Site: brandenburg
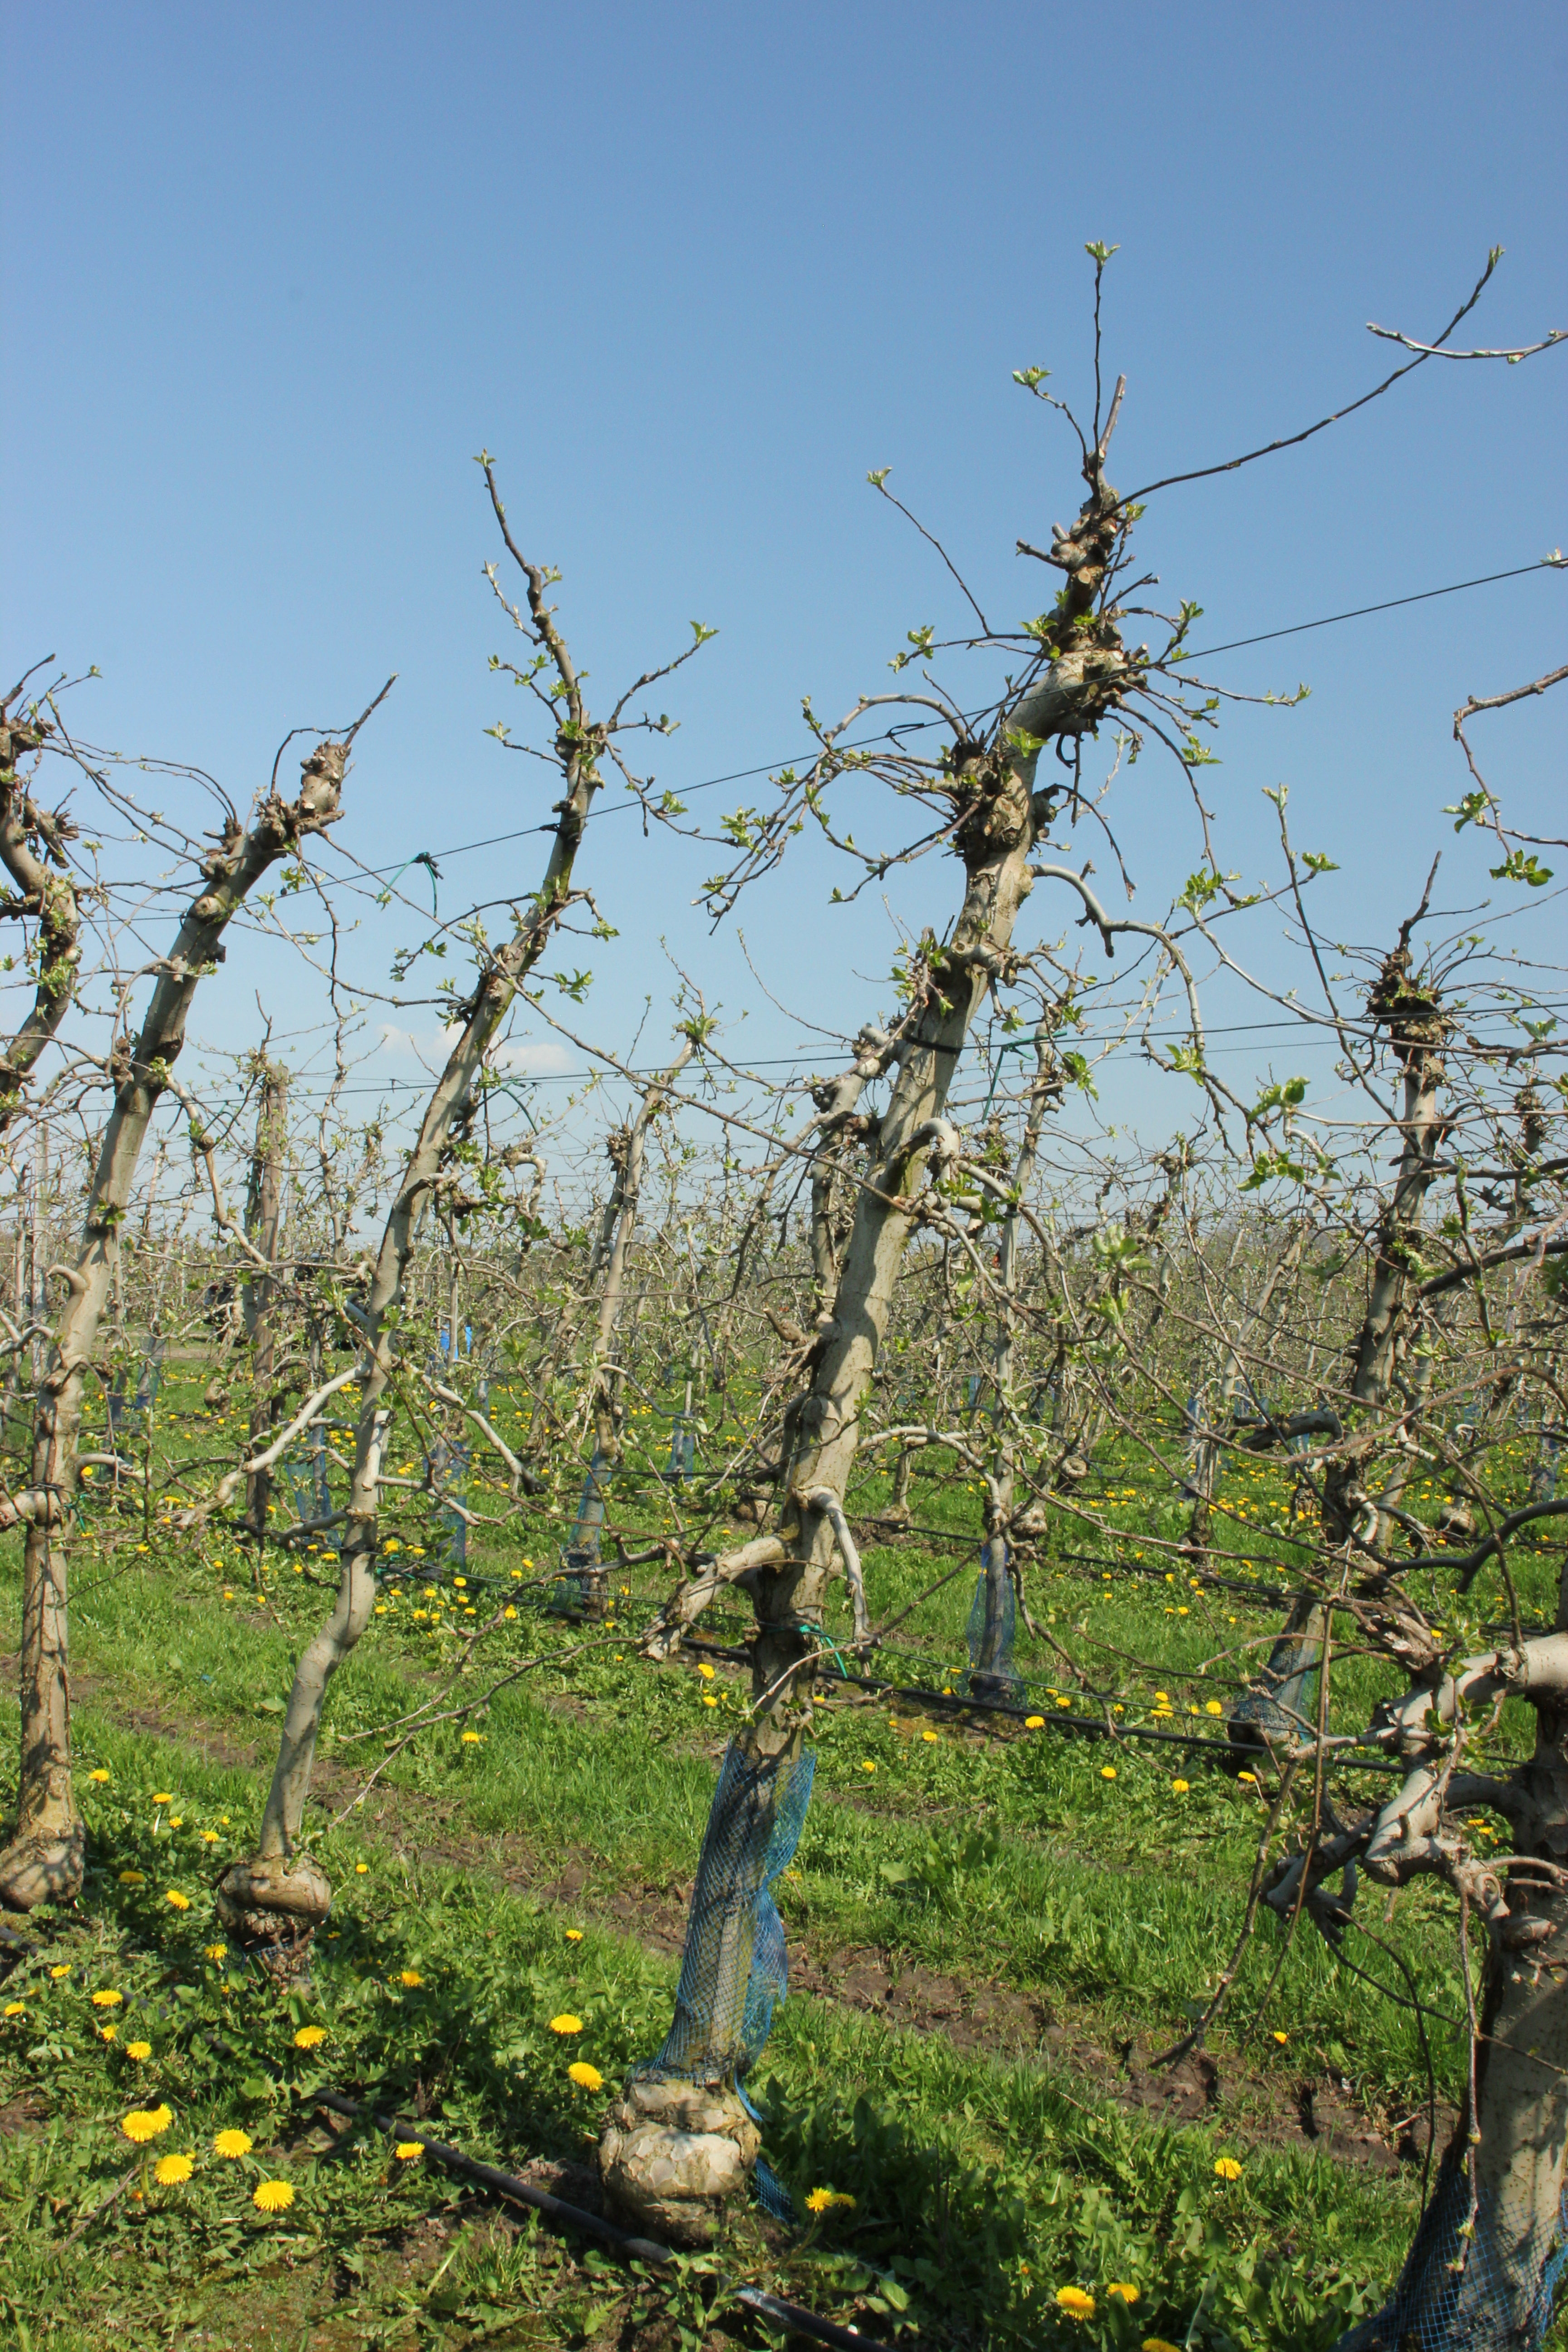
Growth stage (BBCH 56): Inflorescence emergence